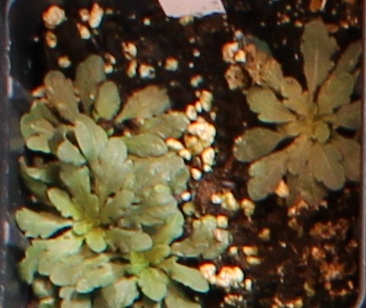
Label: Horseweed